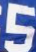
Number: 5